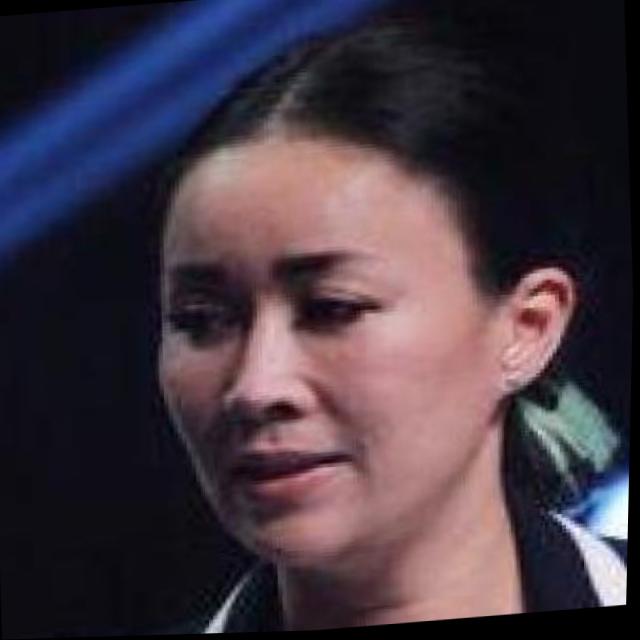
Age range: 45-64